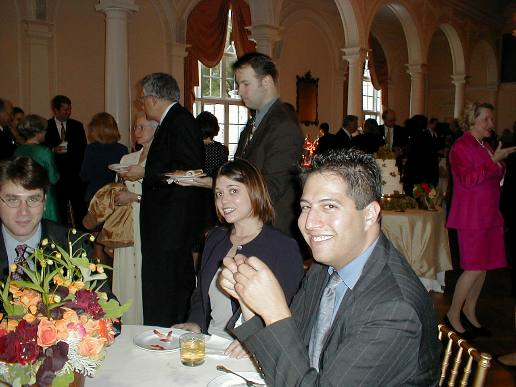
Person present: Yes